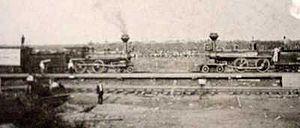
Crash at Crush est le nom d'un accident ferroviaire organisé en 1896 au Texas comme spectacle mais qui finit en véritable accident. L'explosion imprévue des chaudières des locomotives cause plusieurs décès et de nombreuses blessures parmi les spectateurs.